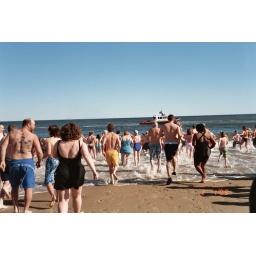
Denis in center with light blue floral suit-look for gray hair under the boat